Blake Bell

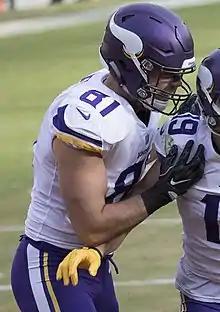
Bell with the Minnesota Vikings in 2017

On September 3, 2017, Bell was claimed off waivers by the Vikings. He began the season as the third tight end on the roster, behind Kyle Rudolph and David Morgan II.